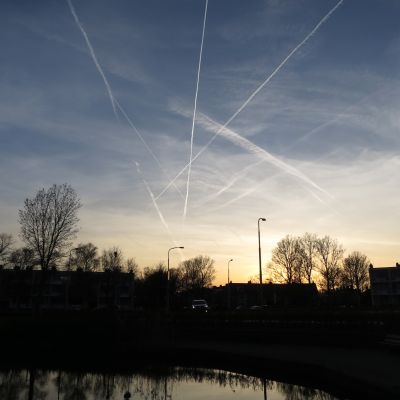
Cloud type: Contrail (Ct)